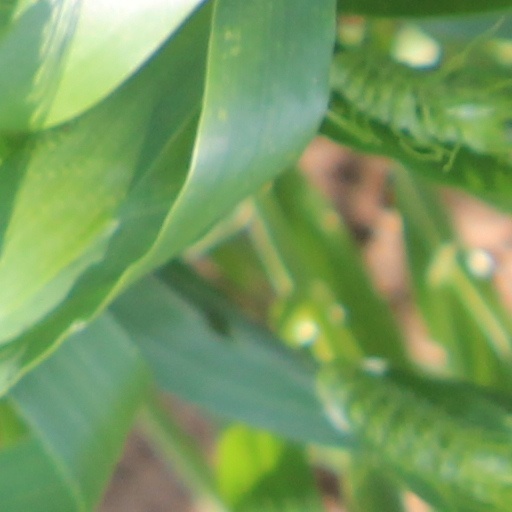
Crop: wheat